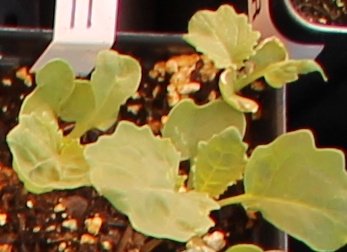
Label: Canola